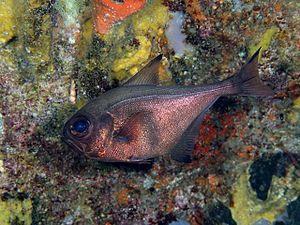
Pempheris est un genre de poissons marins de la famille des Pempheridae.